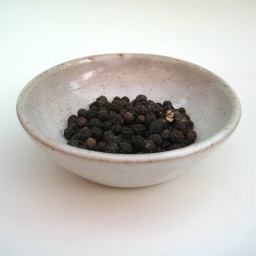
Hand-thrown stoneware salt and pepper bowl in plain white glaze.These measure about 8cm by 3cm.